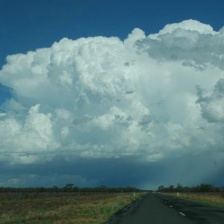
Cloud type: Cumulonimbus